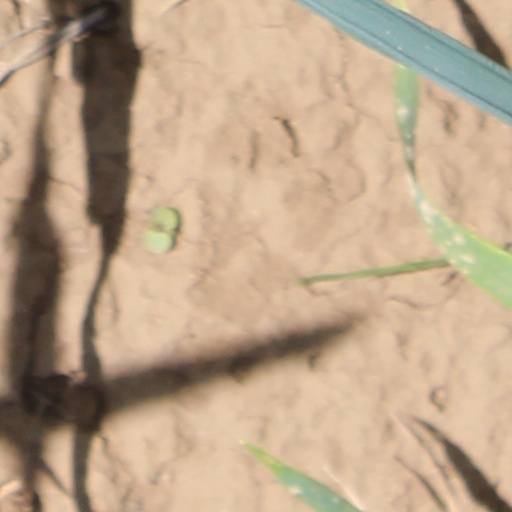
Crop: wheat